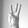
ASL letter: W